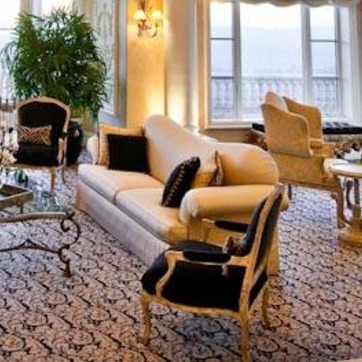
Material: fabric